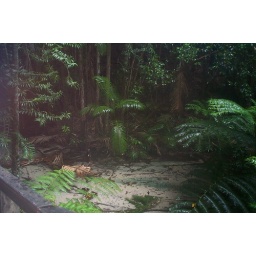
ancient creek dwellers on Frasier Island. The water is so clear you can't see it above the sand here.